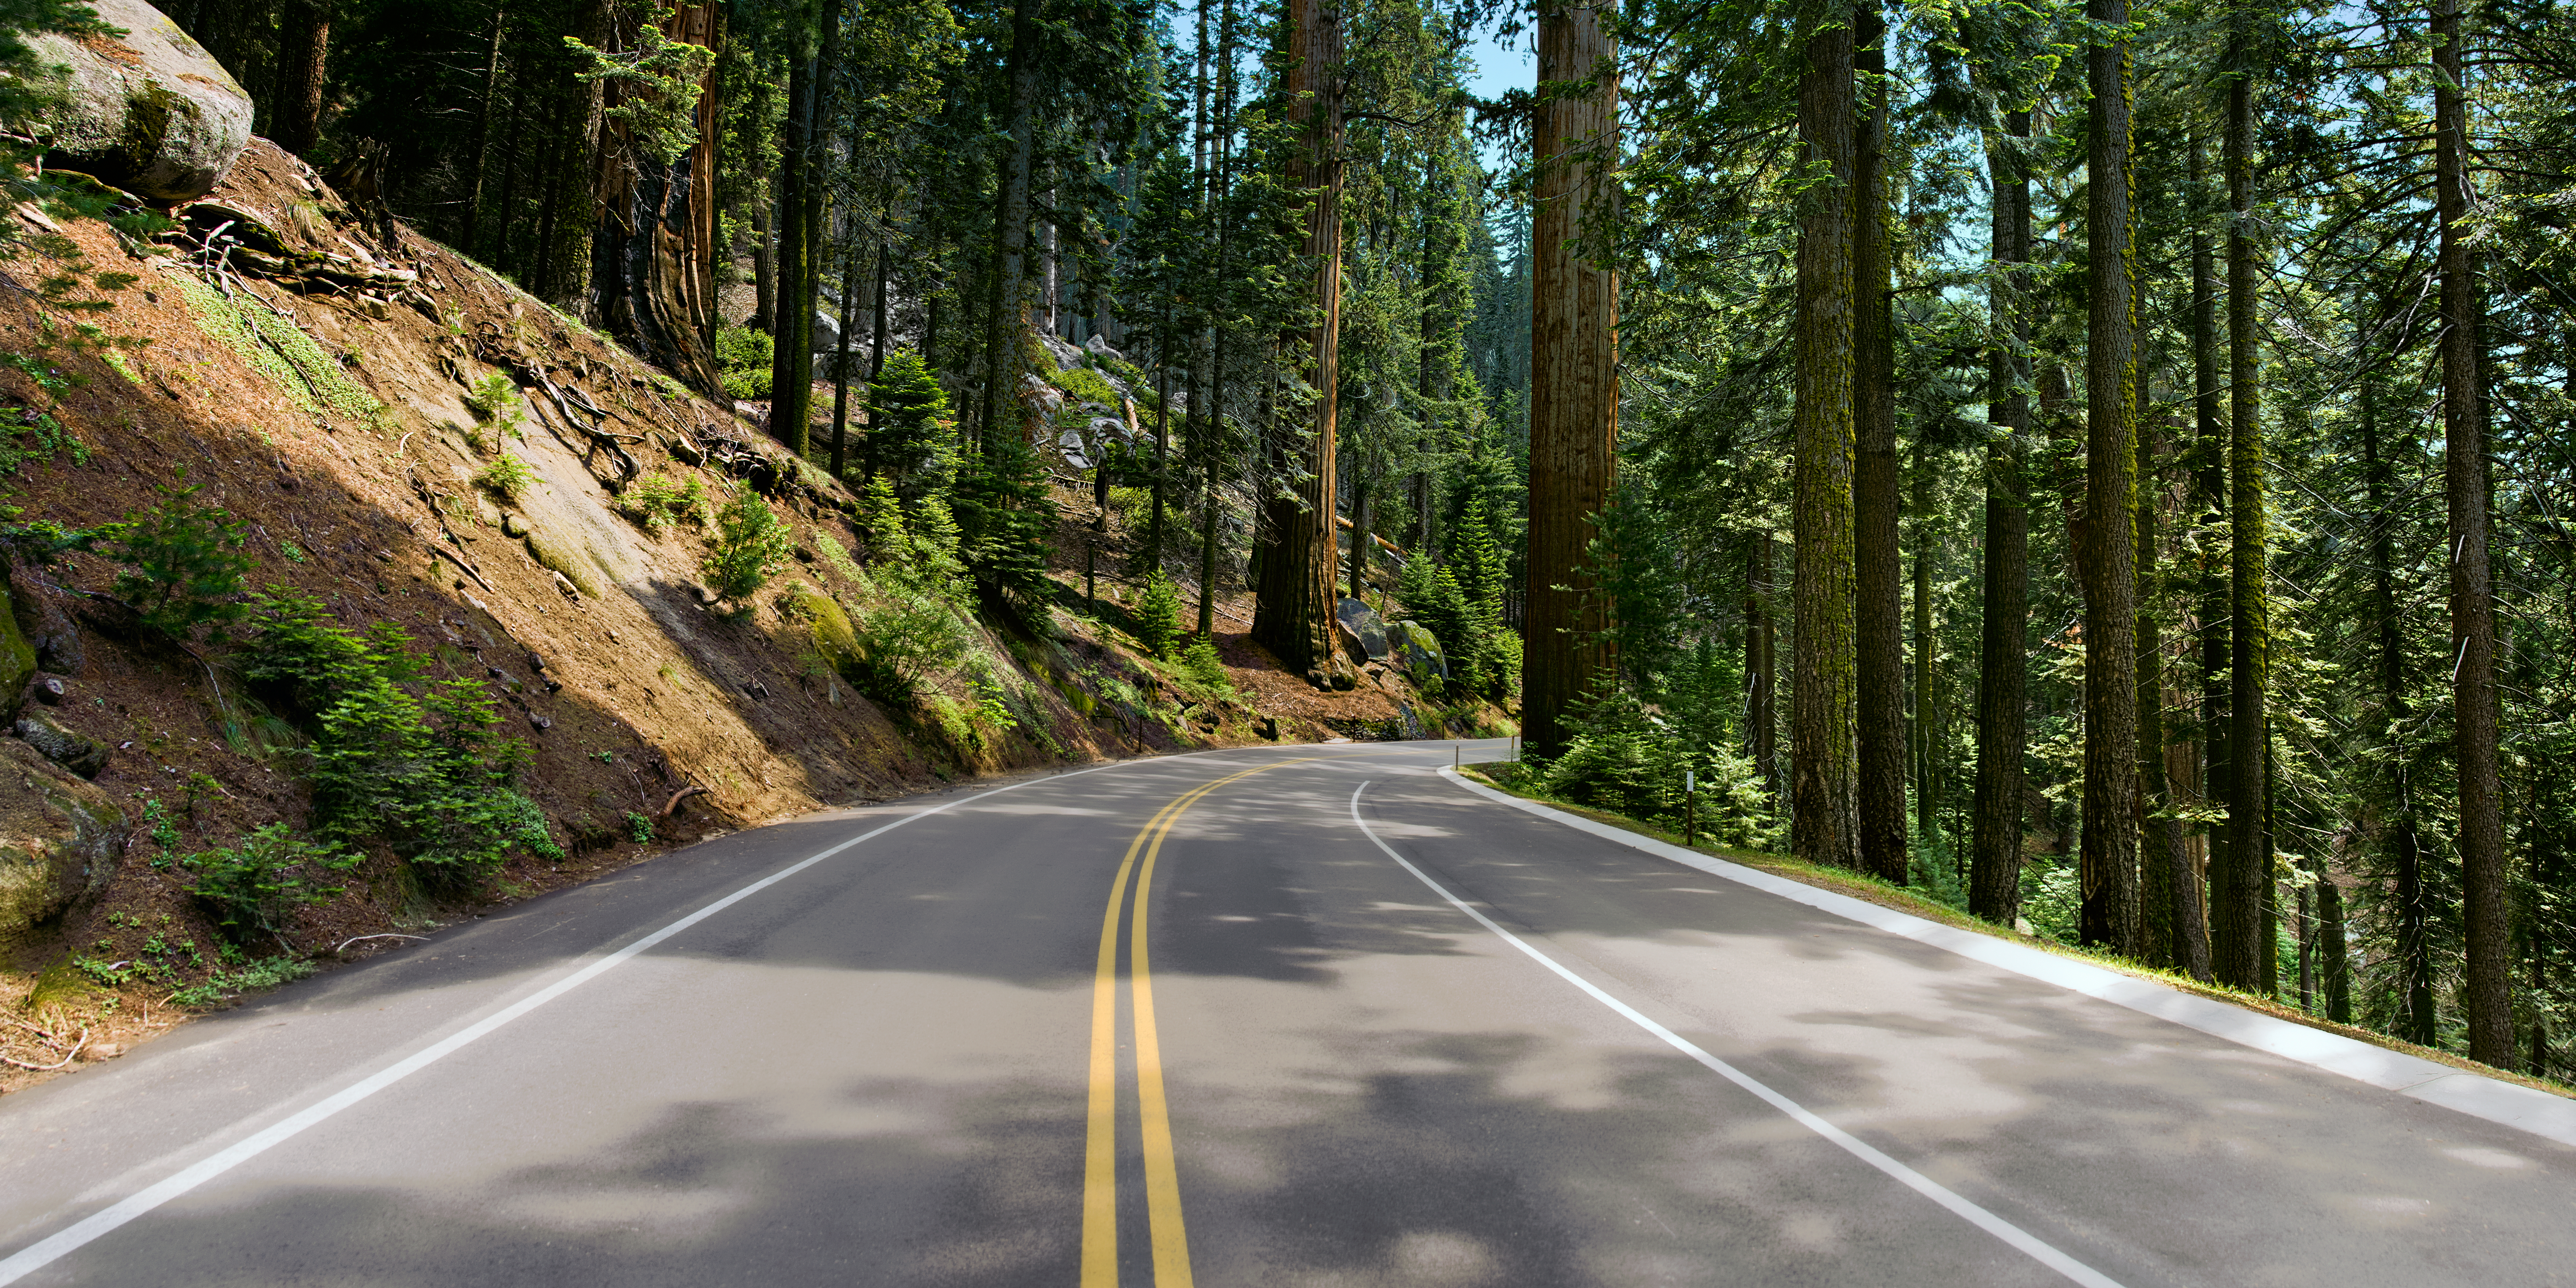
paved, road, trees, conifer, daylight, driving, evergreen, explore, highway, landscape, nature, roadway, scenery, sequoia, woods, panorama, background, asphalt, tree, thoroughfare, lane, natural environment, road surface, natural landscape, infrastructure, forest, Bigtree, biome, woody plant, road trip, leaf, plant, line, nonbuilding structure, grass, national park, state park, path, old growth forest, tar, mountain pass, trail